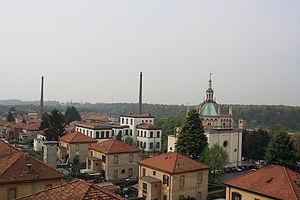
Cet article recense les sites inscrits au patrimoine mondial en Italie.